MH-1A

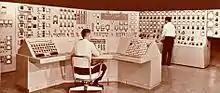
MH-1A control room simulator at Fort Belvoir.

The MH-1A was designed as a towed craft because it was expected to stay anchored for most of its life, making it uneconomical to keep the ship's own propulsion system.